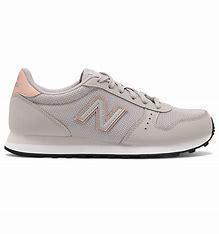
Brand: New
Model: Balance Lifestyle